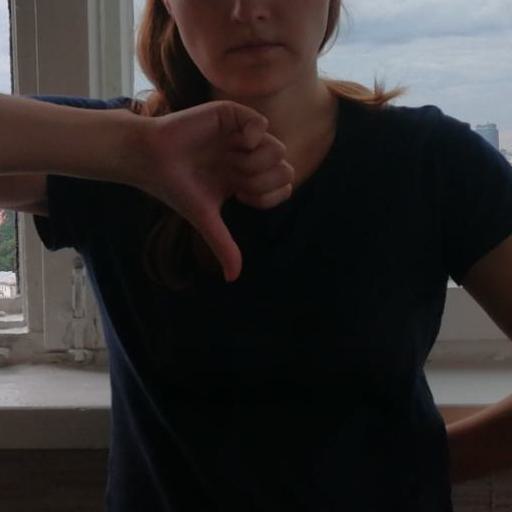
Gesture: dislike